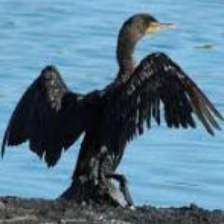
Species: DOUBLE BRESTED CORMARANT
Scientific name: PHALACROCORAX AURITUS